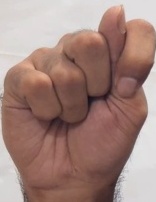
ASL sign: T